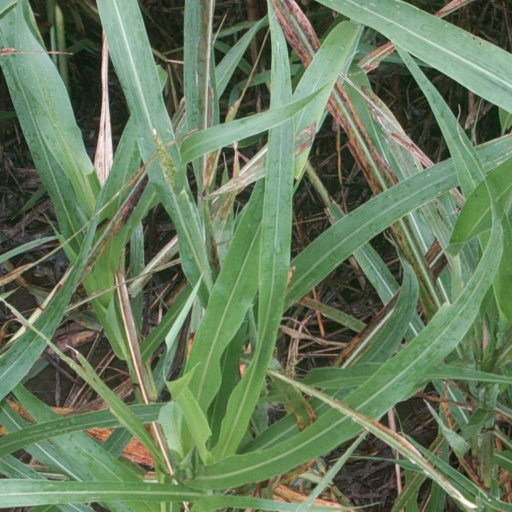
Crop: sorghum